David Lloyd George

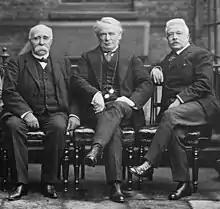
Georges Clemenceau, David Lloyd George and Vittorio Orlando at Paris

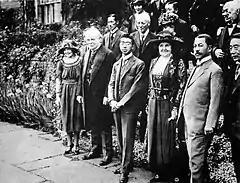
Lloyd George with Japanese Crown Prince Hirohito, 1921

Lloyd George represented Britain at the Paris Peace Conference, clashing with French Prime Minister Georges Clemenceau, US President Woodrow Wilson, and Italian Prime Minister Vittorio Orlando. Unlike Clemenceau and Orlando, Lloyd George on the whole stood on the side of generosity and moderation. He did not want to utterly destroy the German economy and political system—as Clemenceau demanded—with massive reparations. The economist John Maynard Keynes looked askance at Lloyd George's economic credentials in "The Economic Consequences of the Peace", and in "Essays in Biography" called the Prime Minister "this goat-footed bard, this half-human visitor to our age from the hag-ridden magic and enchanted woods of Celtic antiquity".